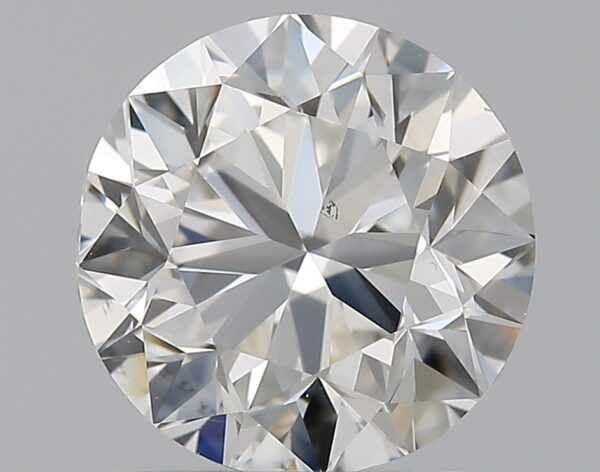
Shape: round
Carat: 1.5
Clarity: VS2
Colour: F
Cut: GD
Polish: EX
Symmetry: F
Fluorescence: N
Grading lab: GIA
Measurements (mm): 7.08 x 7.19 x 4.57